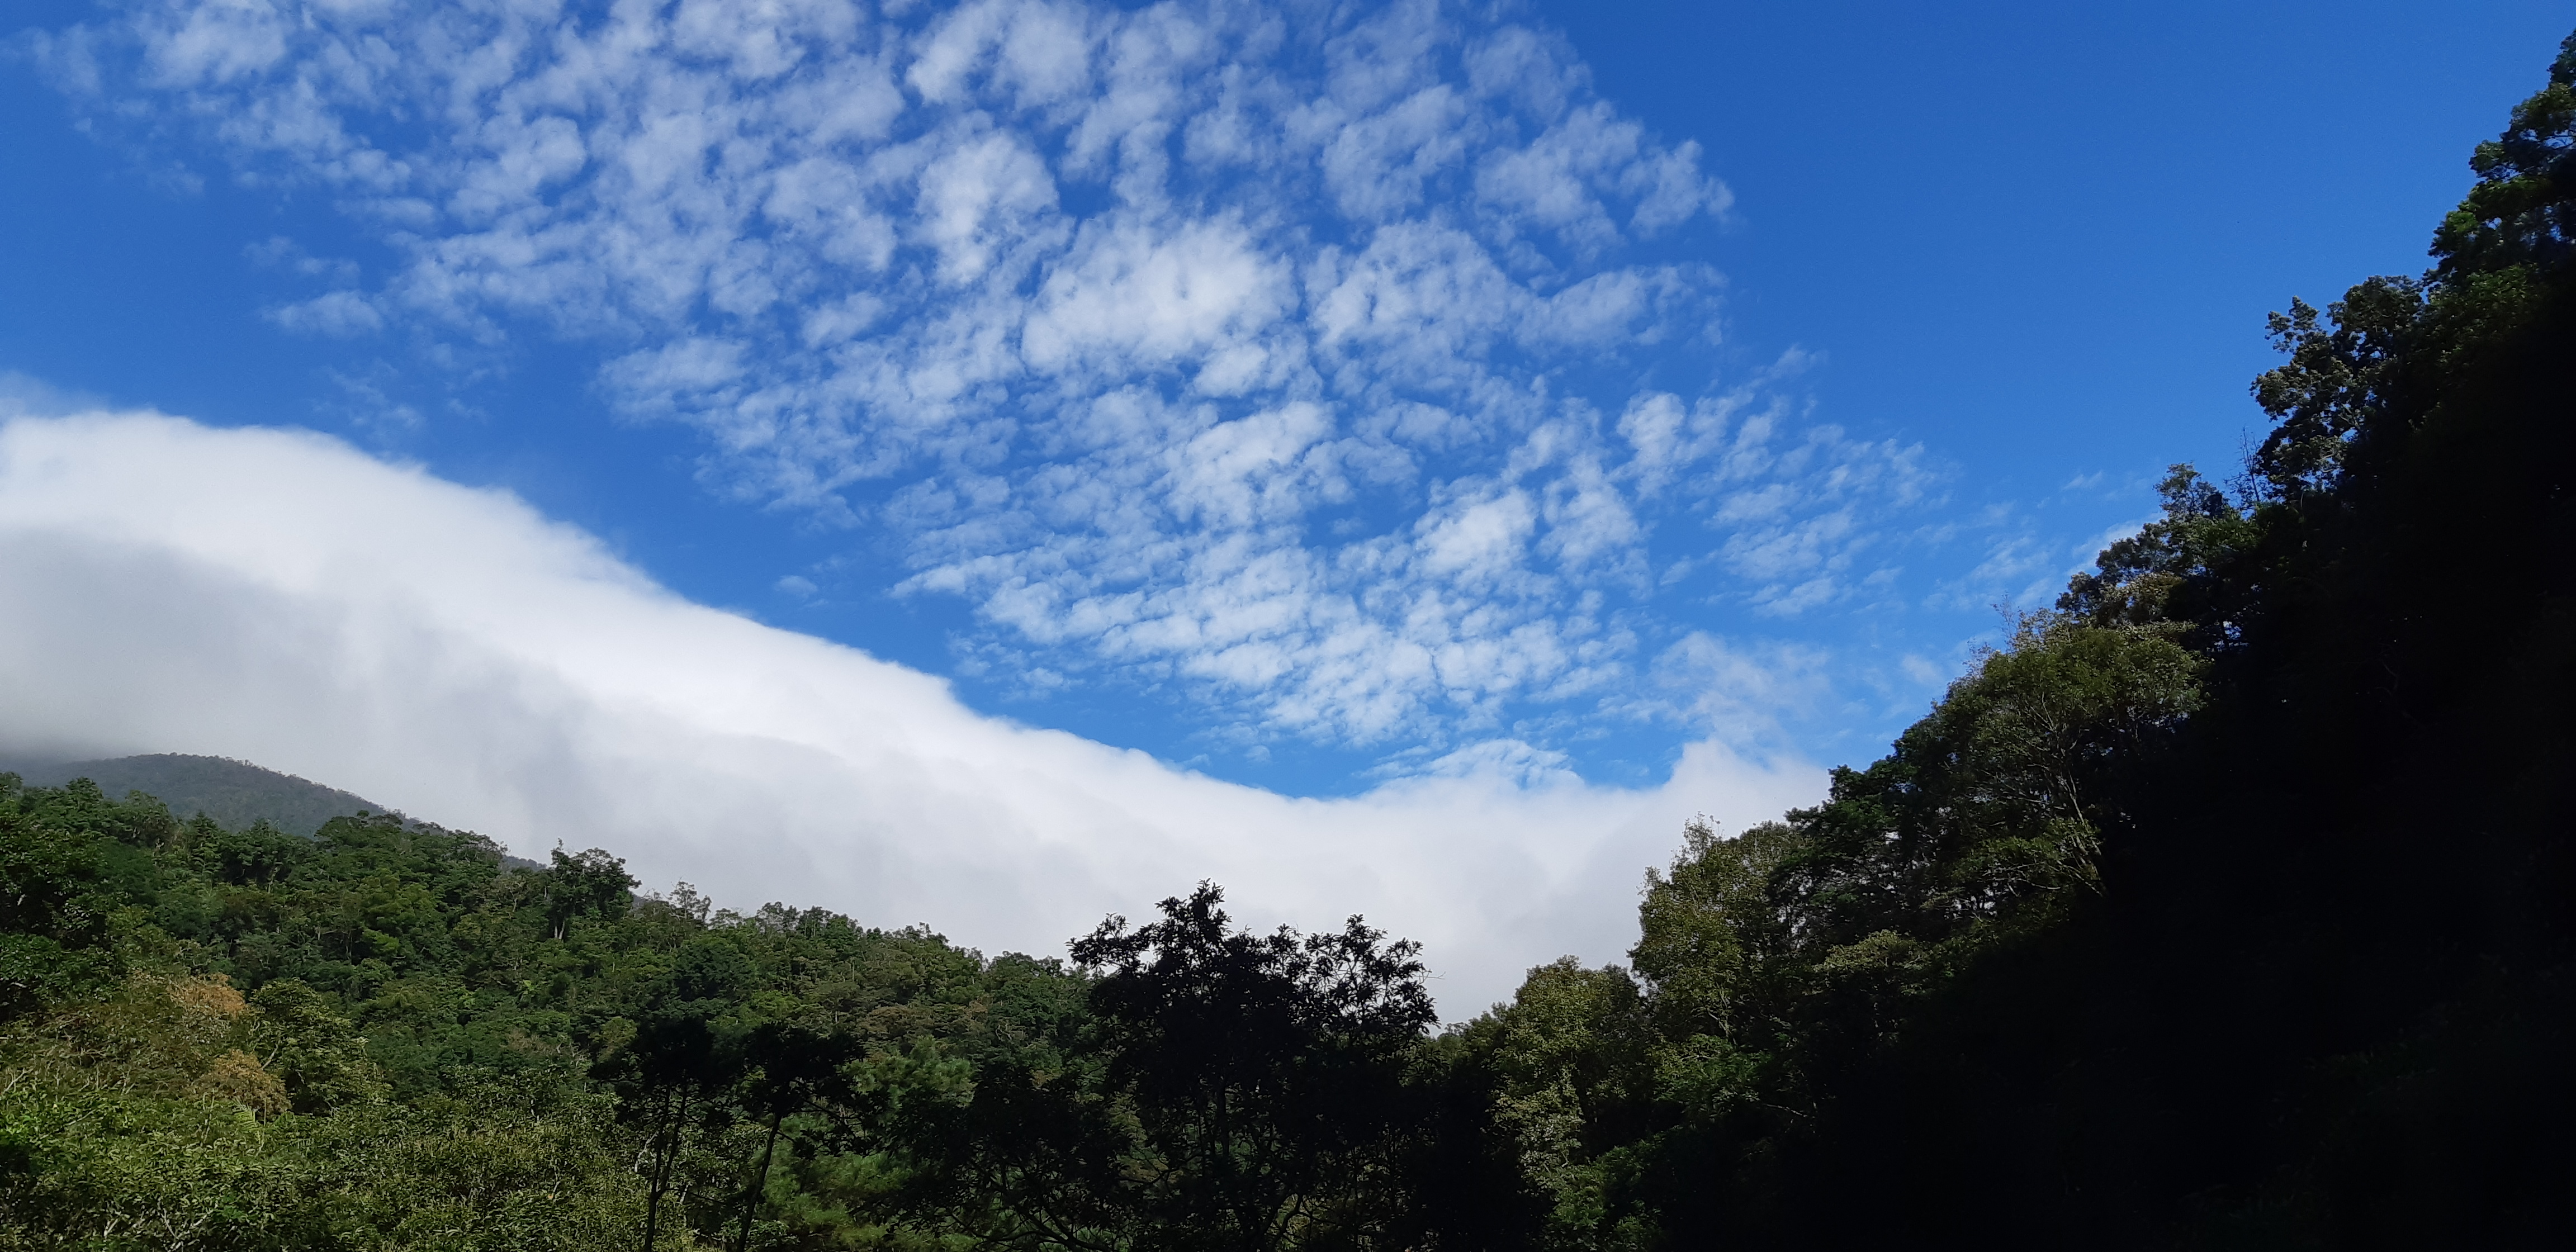
201812, Yilan, sky, cloud, nature, blue, daytime, vegetation, cumulus, natural landscape, natural environment, atmosphere, tree, biome, hill station, meteorological phenomenon, jungle, rainforest, forest, sunlight, hill, landscape, photography, geological phenomenon, mountain, plant, space, horizon